Bashful Anton

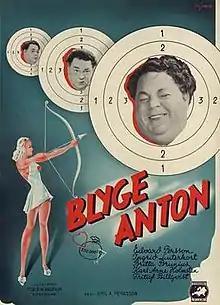

Bashful Anton (Swedish: Blyge Anton) is a 1940 Swedish comedy film directed by Emil A. Lingheim and starring Edvard Persson, Ingrid Luterkort and Britta Brunius.